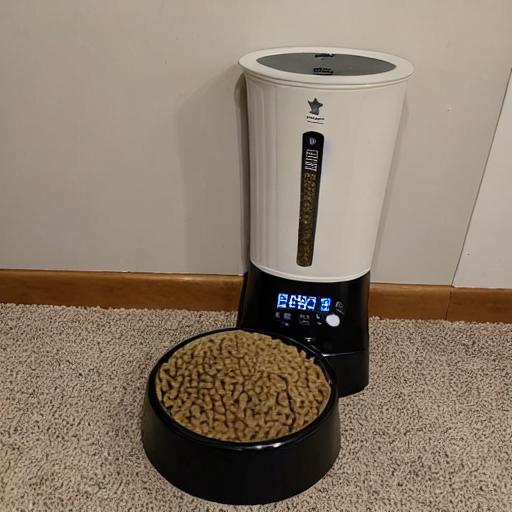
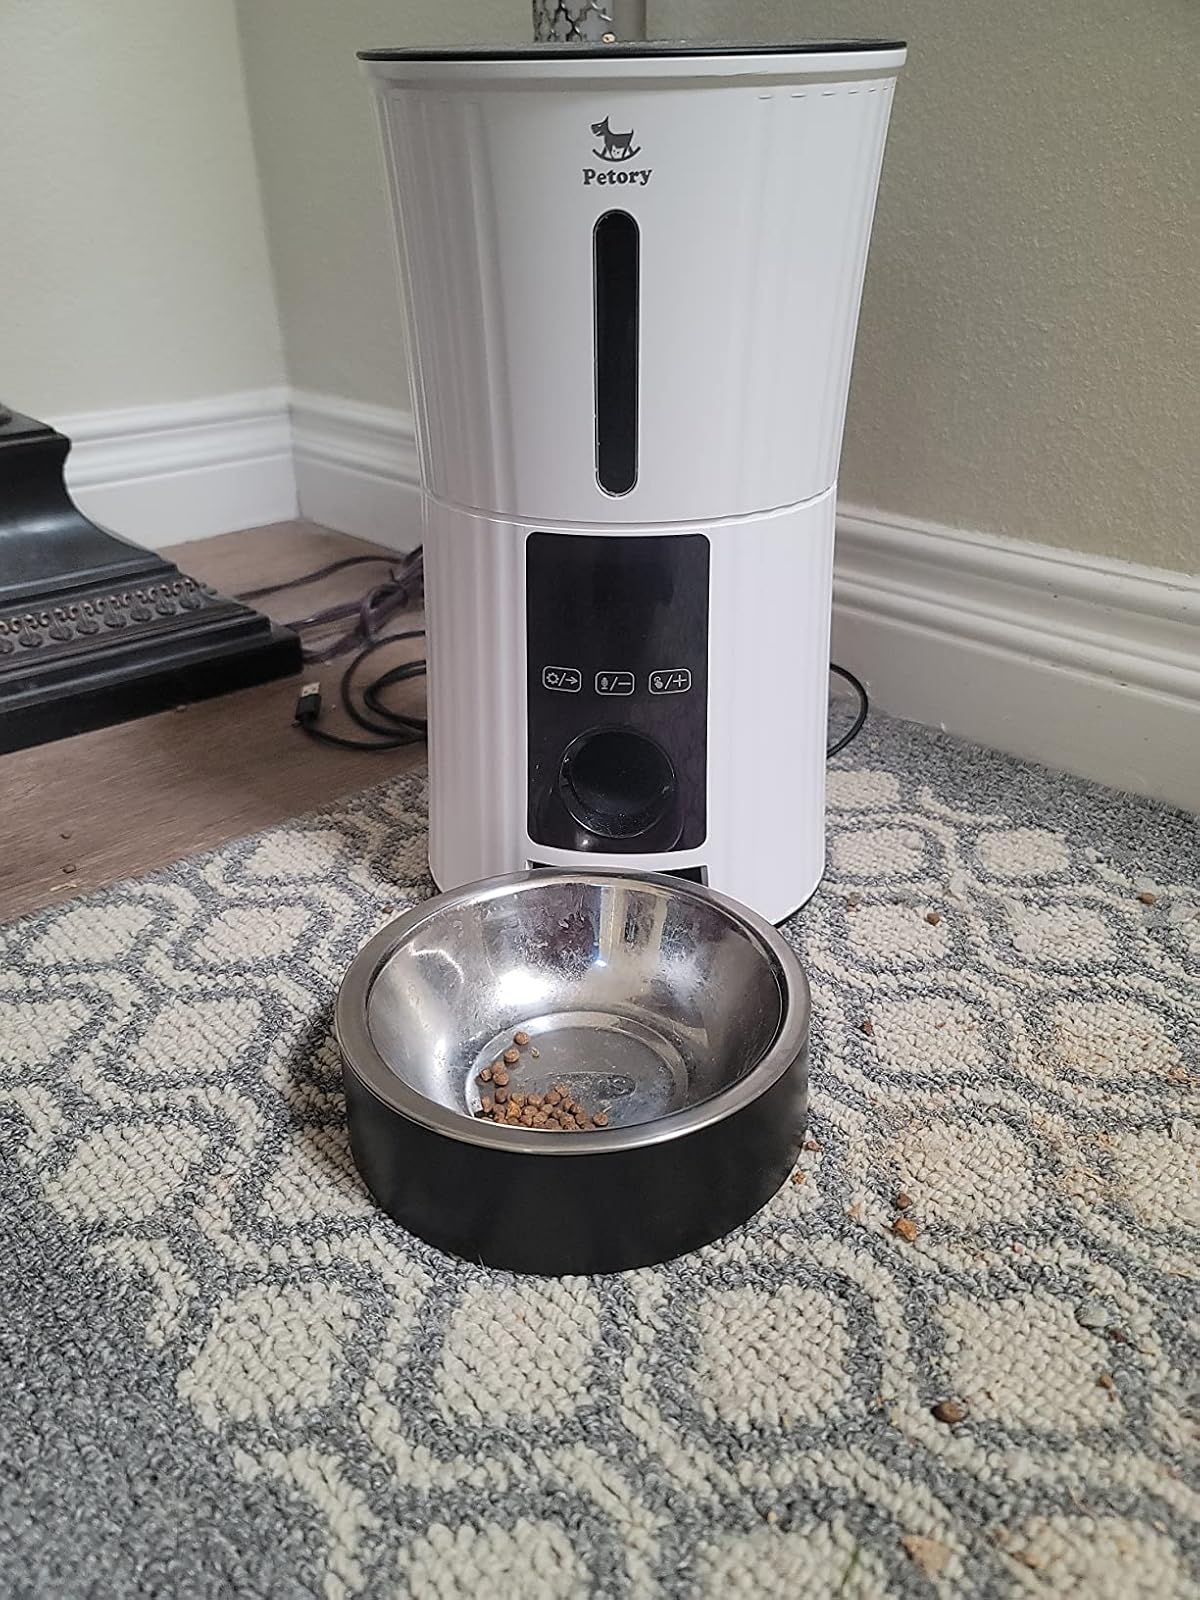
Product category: items_feeder
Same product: no